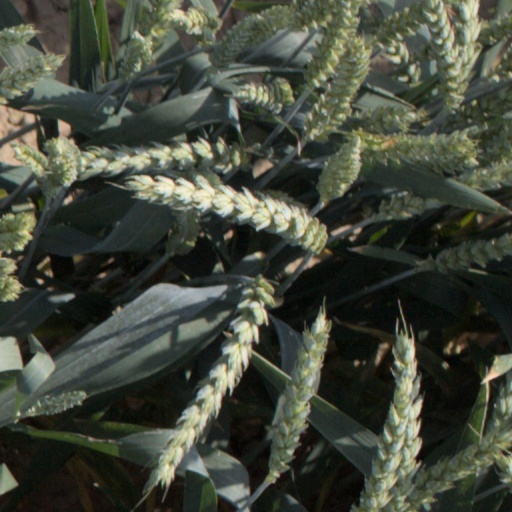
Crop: wheat